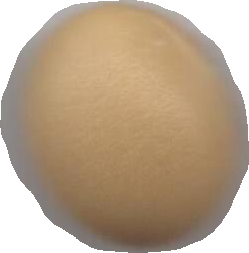
Variety: Grobogan